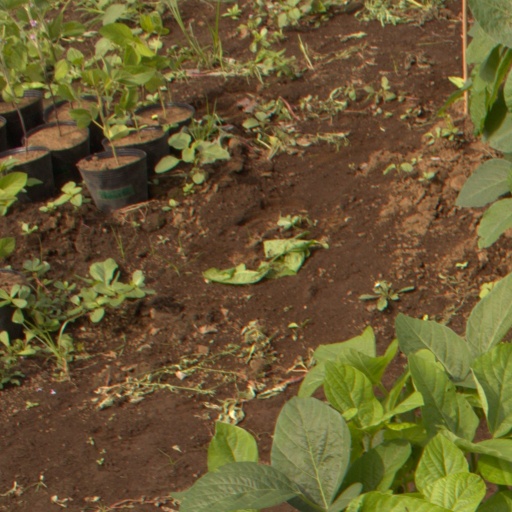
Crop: soybean